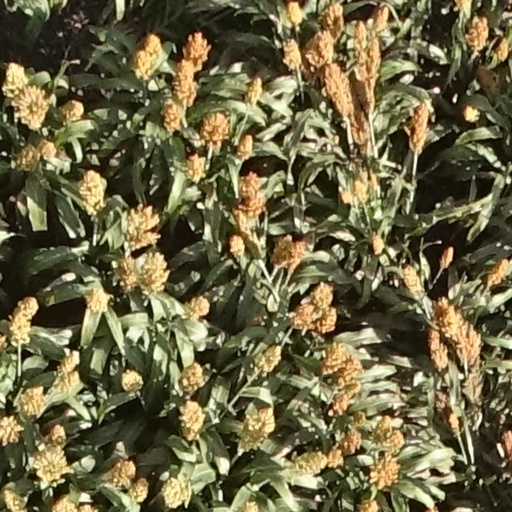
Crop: sorghum